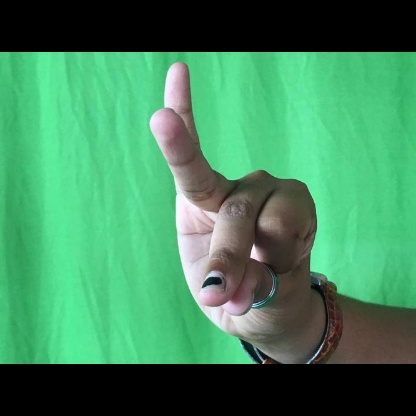
Mudra: Bramaram